Mario Party

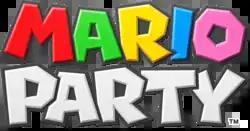
Logo used since 2021

is a series of party video games created by Hudson Soft and owned by Nintendo. It features characters from the "Mario" franchise in which up to four local players or computer-controlled characters (called "CPUs") compete in a board game interspersed with minigames. Designed by Shigeru Miyamoto, and directed by Kenji Kikuchi, the games are currently developed by Nintendo Cube and published by Nintendo, being previously developed by Hudson Soft. The series is known for its party game elements, including the often unpredictable multiplayer game modes that allow play with up to four, and sometimes eight, human players or CPUs.